Reindeer

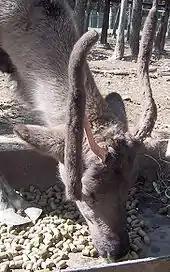
Losing the velvet layer under which a new antler is growing, an annual process

In most cervid species, only males grow antlers; the reindeer is the only cervid species in which females also grow them normally. Androgens play an essential role in the antler formation of cervids. The antlerogenic genes in reindeer have more sensitivity to androgens in comparison with other cervids.